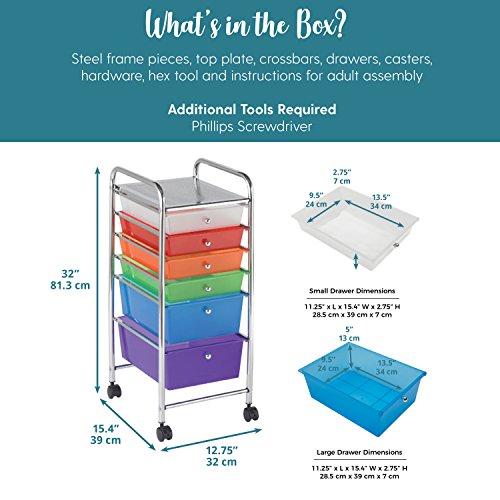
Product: ECR4Kids 6-Drawer Mobile Organizer, Assorted Colors
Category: Industrial & Scientific | Professional Medical Supplies | Furniture & Patient Transport | Carts
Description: Organize Your Space — 6 compartments to store art supplies, makeup cosmetics, toys or tools.
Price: $49.99
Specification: ProductDimensions:12.8x15.4x32inches|ItemWeight:2.2pounds|ShippingWeight:11.6pounds(Viewshippingratesandpolicies)|ShippingAdvisory:Thisitemmustbeshippedseparatelyfromotheritemsinyourorder.Additionalshippingchargeswillnotapply.|ASIN:B005JCZFIG|Itemmodelnumber:ELR-20102-AS|Manufacturerrecommendedage:15yearsandup